Jerzykowski family with Ostoja coat of arms

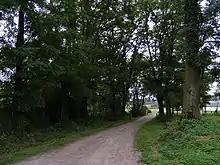
The alley that used to lead to the Jasiona manor in Błażkowa, an estate belonging to the Jerzykowski family

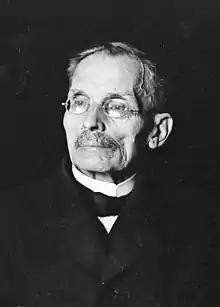
(1847-1927), an outstanding physician

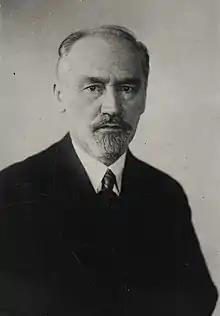
Karol Irzykowski (1873-1944), an outstanding writer

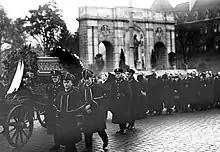
The funeral of Zbigniew Jerzykowski, the starost of Poznań in 1937.

The Jerzykowski (Jurzykowscy, Irzykowski) family - Polish noble family with the coat of arms of Ostoja, belonging to the heraldic Clan Ostoja (Moscics). The Jerzykowski family took their surname from the village of Jurzykowo (now Jerzykowo near Pobiedziska), located in the former district of Gniezno in the province of Poznań. The Jerzykowski family was mentioned in the armorial of Bartosz Paprocki. The Baranowski of the Ostoja coat of arms come from the Jerzykowski family.